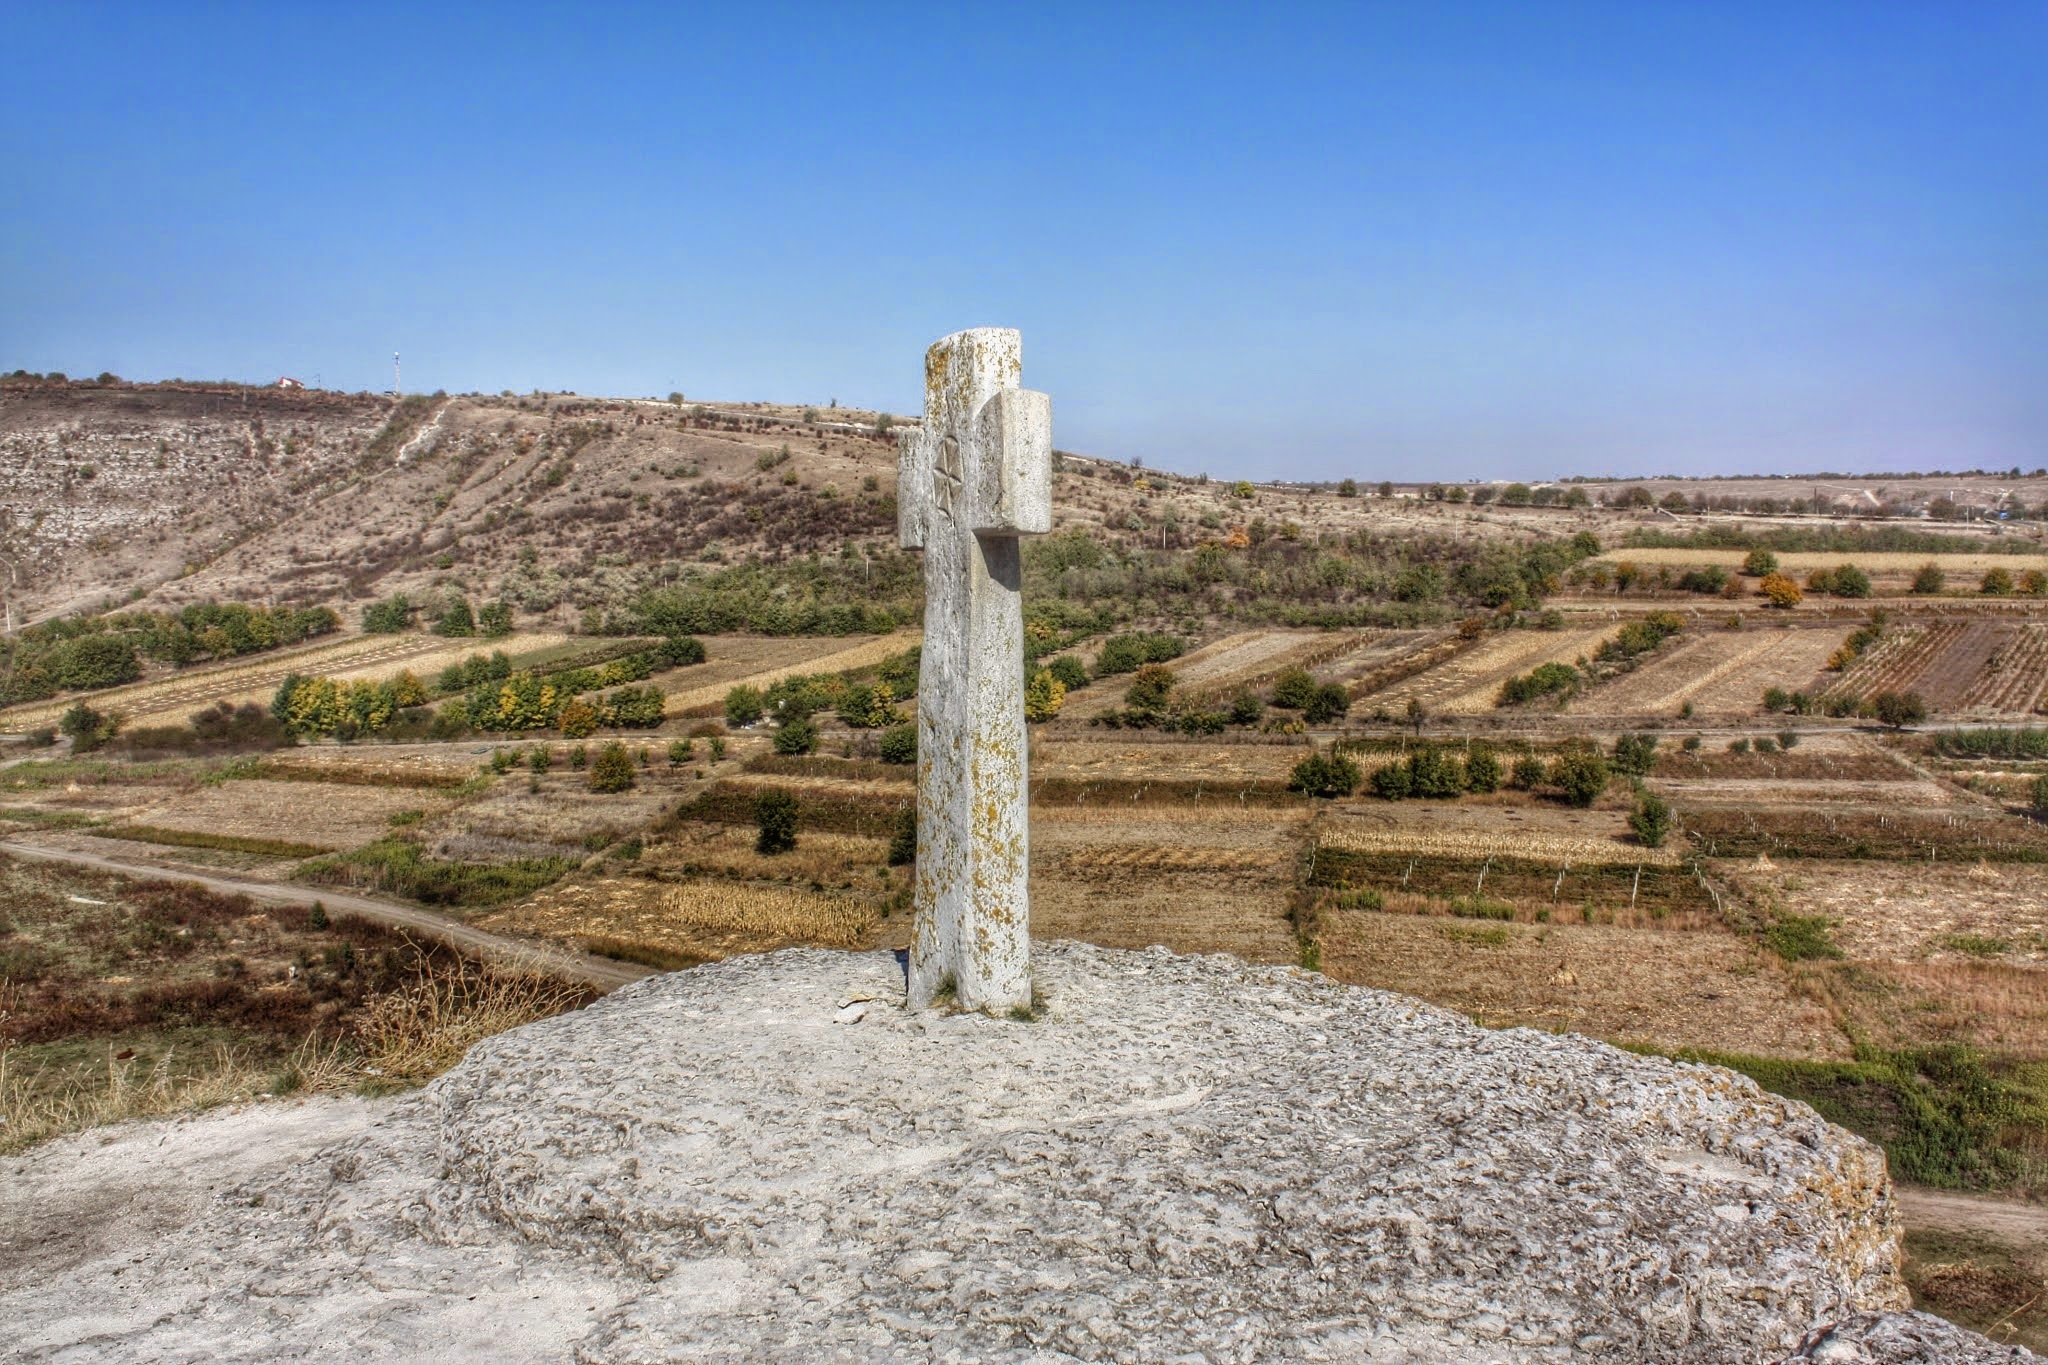
landscape, nature, rock, monument, travel, rural, autumn, landmark, cross, outdoors, geology, ruins, badlands, monastery, monolith, moldova, archaeological site, ancient history, old orhei